Church of Saint Francis of Assisi (São João del-Rei)

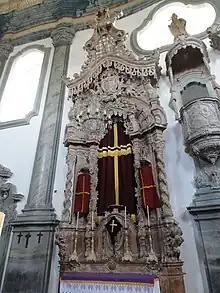
Side altar and pulpit.

The modifications introduced by Cerqueira, although considerable and object of great controversy, contributed to an increase in its originality, particularly in the solution he found for the towers, as pointed out by John Bury, who is one of the basic references for the study of colonial art in Brazil. Early scholars of the Brazilian Baroque, such as Lúcio Costa and Germain Bazin, tended to consider Cerqueira a traitor of Aleijadinho's legacy, and some still think so today, but his contribution has been reviewed, notably by Myriam Ribeiro de Oliveira, among others, as an important collaborator and a creative artist in his own right.